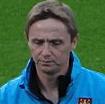
Age: 41